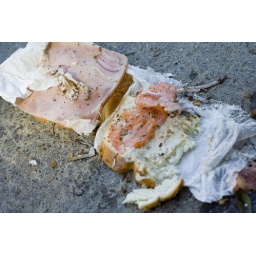
i dropped my sandwich and then a bike ran it over and than a car and then a bus. and then a bird ate it.